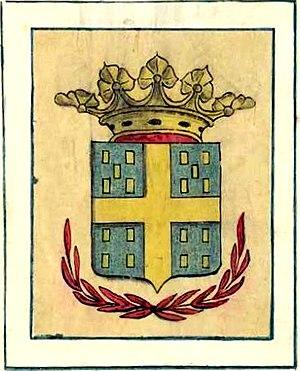
Armoiries d'Hardanges
Hardanges est une commune française, située dans le département de la Mayenne en région Pays de la Loire, peuplée de 203 habitants.